Slavery in Sudan

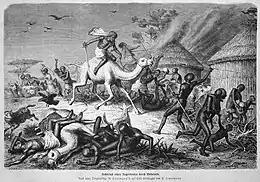
Sudanese tribesmen raid a Dinka village in around 1870

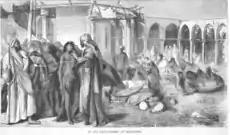
A slave market in Khartoum, Sudan, c. 1876

After the Nubian kingdoms' fall in 1504, the Muslims conquered most of Nubia, while the Funj conquered much of modern-day Sudan from Darfur to Khartoum; the Funj began to use slaves in the army in the reign of Badi III. Later, Egyptian slavers began raiding the area of southern Sudan. In particular, the ruler Muhammad Ali of Egypt attempted to build up an army of southern Sudanese slaves with the aid of the Nubian slavers. Attempts to ban slavery were later attempted by British colonial authorities in 1899, after their victory in the Mahdi War.